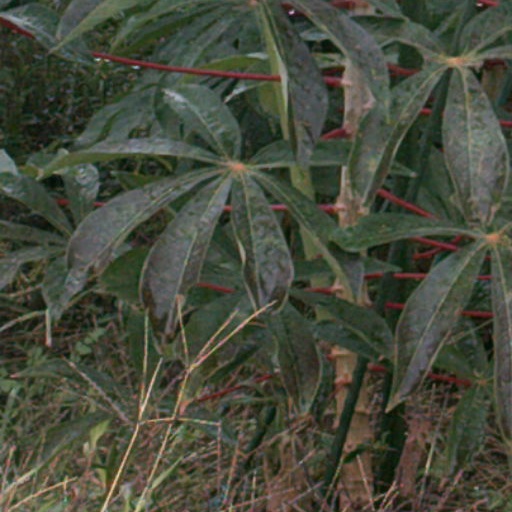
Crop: cassava